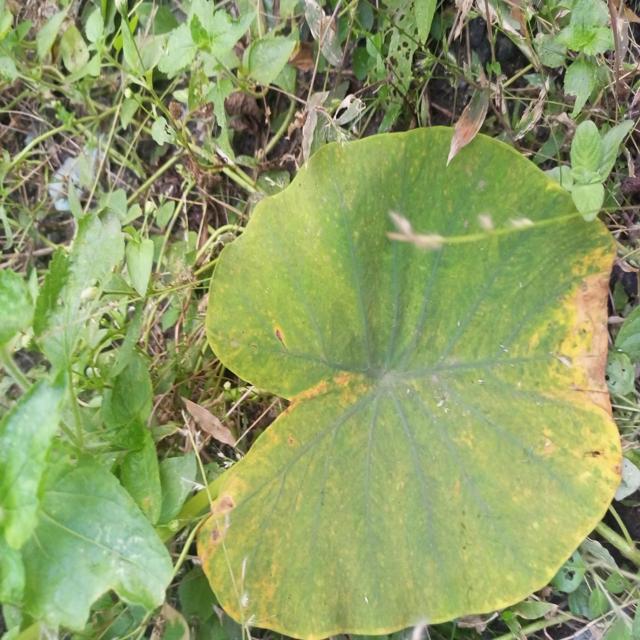
Label: Late_Blight